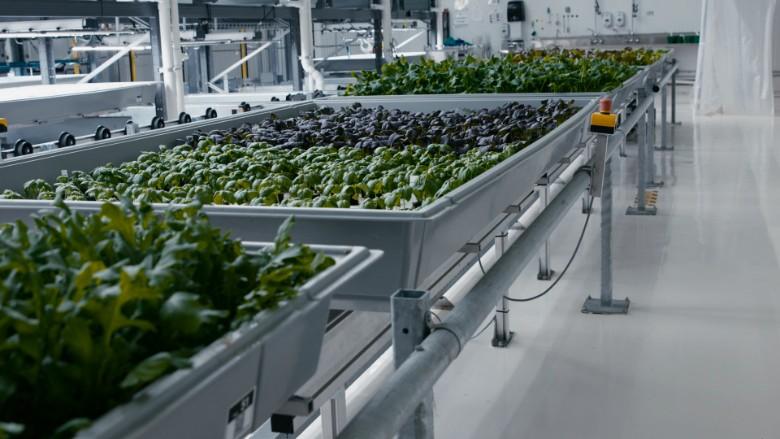
Mashine za kisasa, zinazotumika kumwagilia kwenye shamba la kilimo cha kisasa cha haidroponi ambapo mimea, inakua bila kutumia udongo kwenye mazingira ya ndani yenye udhibiti kamili wa hali ya hewa, mwanga na virutubisho; mimea imepandwa kwenye mabeseni yaliyo juu ya miundo ya vyuma na mabomba ya maji.